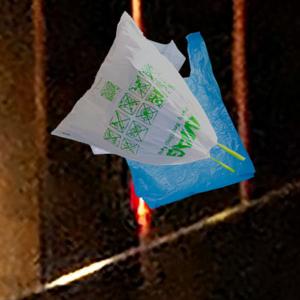
Label: plasticbags